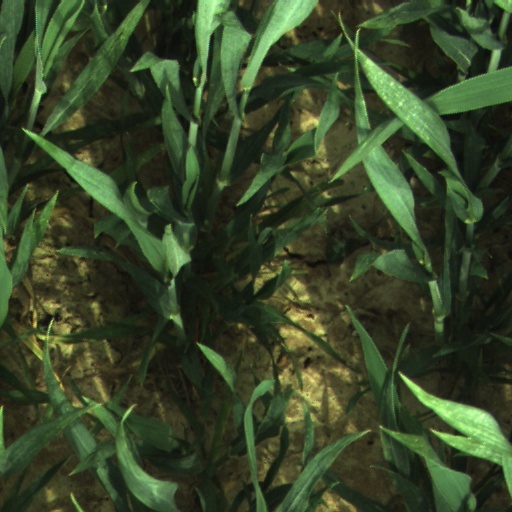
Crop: wheat